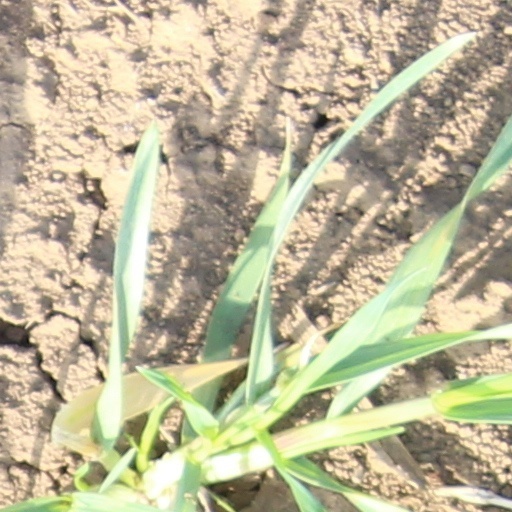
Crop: wheat